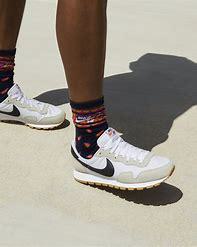
Brand: Nike
Model: Air Pegasus 83